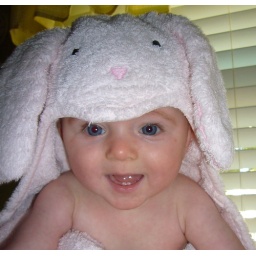
I look so cute in my bunny towel